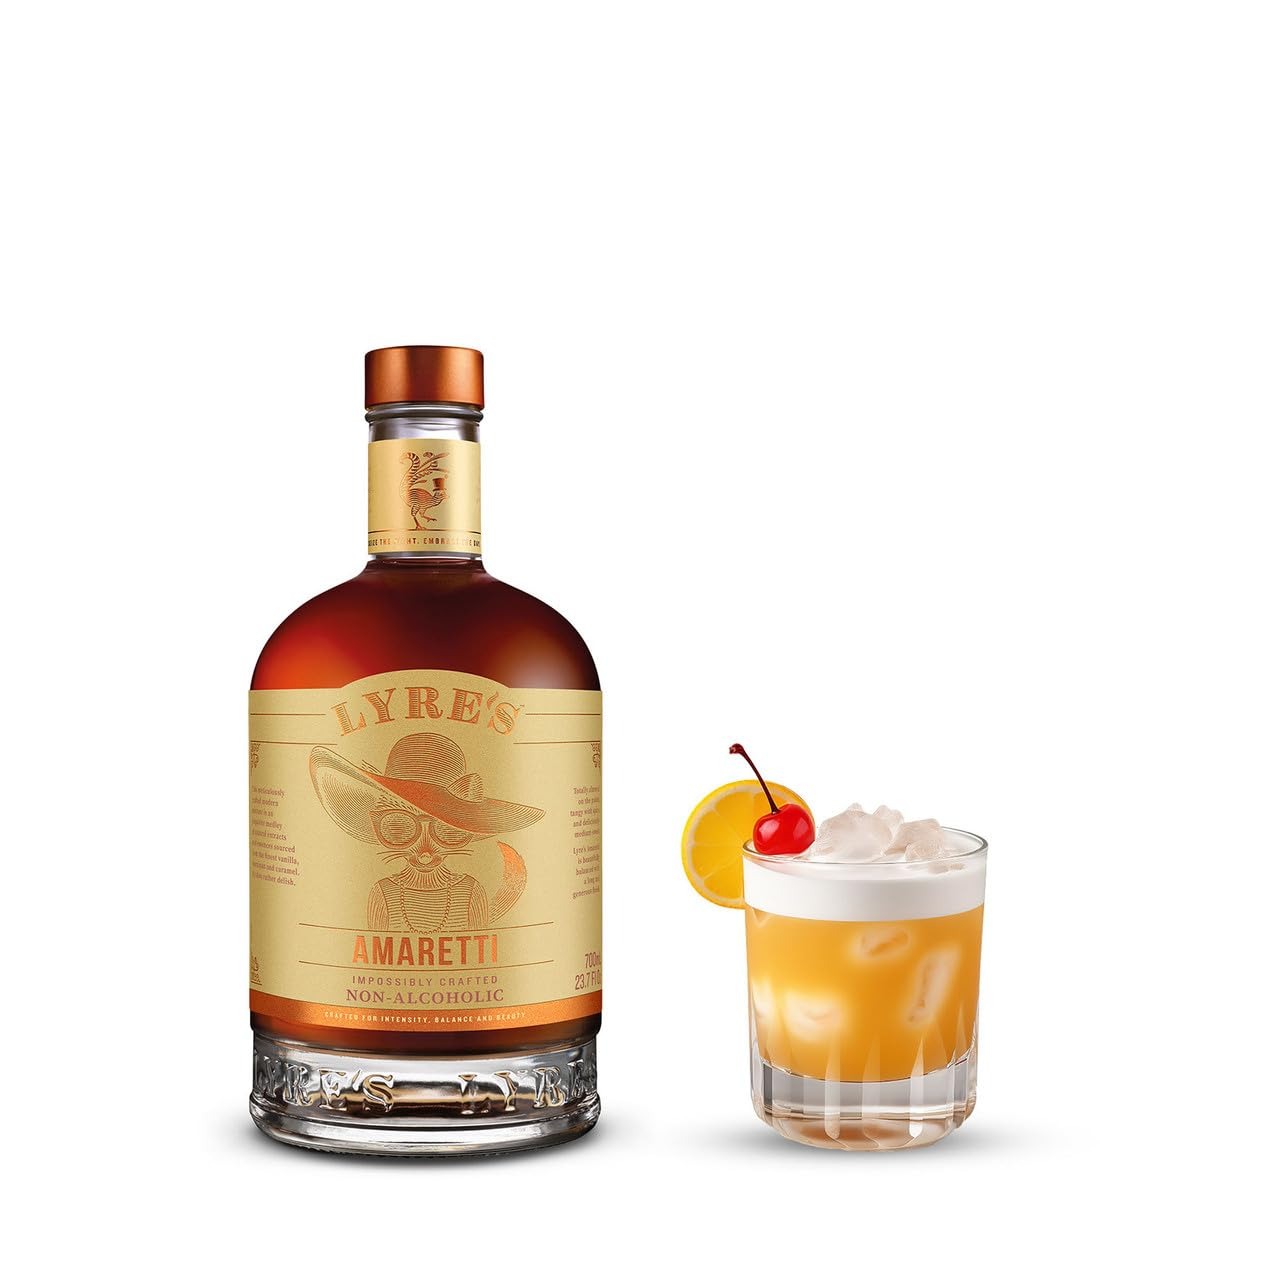
Item Name: Lyre's Amaretti - Non-Alcoholic Spirits | Amaretto Style | For Cocktails, Mocktails & Non Alcoholic Drinks | Award Winning | 23.7 Fl Oz
Bullet Point 1: Medal recipient of The 2020 San Francisco World Spirits Competition.
Bullet Point 2: Tasting Notes: Nutty, bitter, tangy
Bullet Point 3: As a classic liqueur on ice or mixed with lemon, orange and maraschino to make the classic Amaretto Sour
Bullet Point 4: To immerse in a full libation experience, go to “Product guides and documents” and click on the USER MANUAL for our delicious non-alcoholic cocktail recipes
Bullet Point 5: Bottle Size: 700ml (23.7 fl oz)
Bullet Point 6: It works with Alexa. Just ask "Alexa, Show Me How To Make A Nonalcoholic Cocktail"
Value: 0.7
Unit: Liters

Price: 42.95